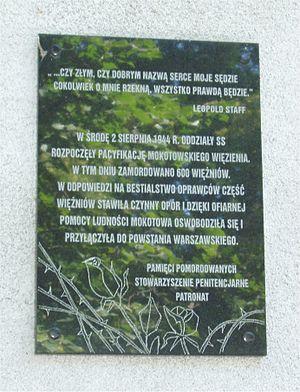
Le massacre dans la prison de Mokotów est une tuerie de masse des détenus de la prison de Mokotów à Varsovie effectuée par les Allemands le deuxième jour de l’insurrection de Varsovie. Le 2 août 1944, les soldats du bataillon de réserve Panzergrenadier de la SS exécutent environ 600 prisonniers sur le terrain de la prison de la rue Rakowiecka. C'est l’un des plus grandes crimes faits par les Allemands à Mokotów pendant l’insurrection de Varsovie. Lors d’un massacre, une partie des prisonniers résistent aux SS. Quelques centaines d'entre eux parviennent à s’échapper dans la zone contrôlée par les insurgés.
La pacification de Mokotów est une vague des meurtres en masse, pillages, incendies et viols dans le quartier Mokotów à Varsovie pendant l’insurrection de Varsovie en 1944. Les crimes contre les prisonniers de guerre et la population civile ont été commis par les Allemands jusqu’au moment de la capitulation de Mokotów, le 27 septembre 1944. Cependant, le phénomène était le plus intensif dans les premiers jours de l’insurrection.